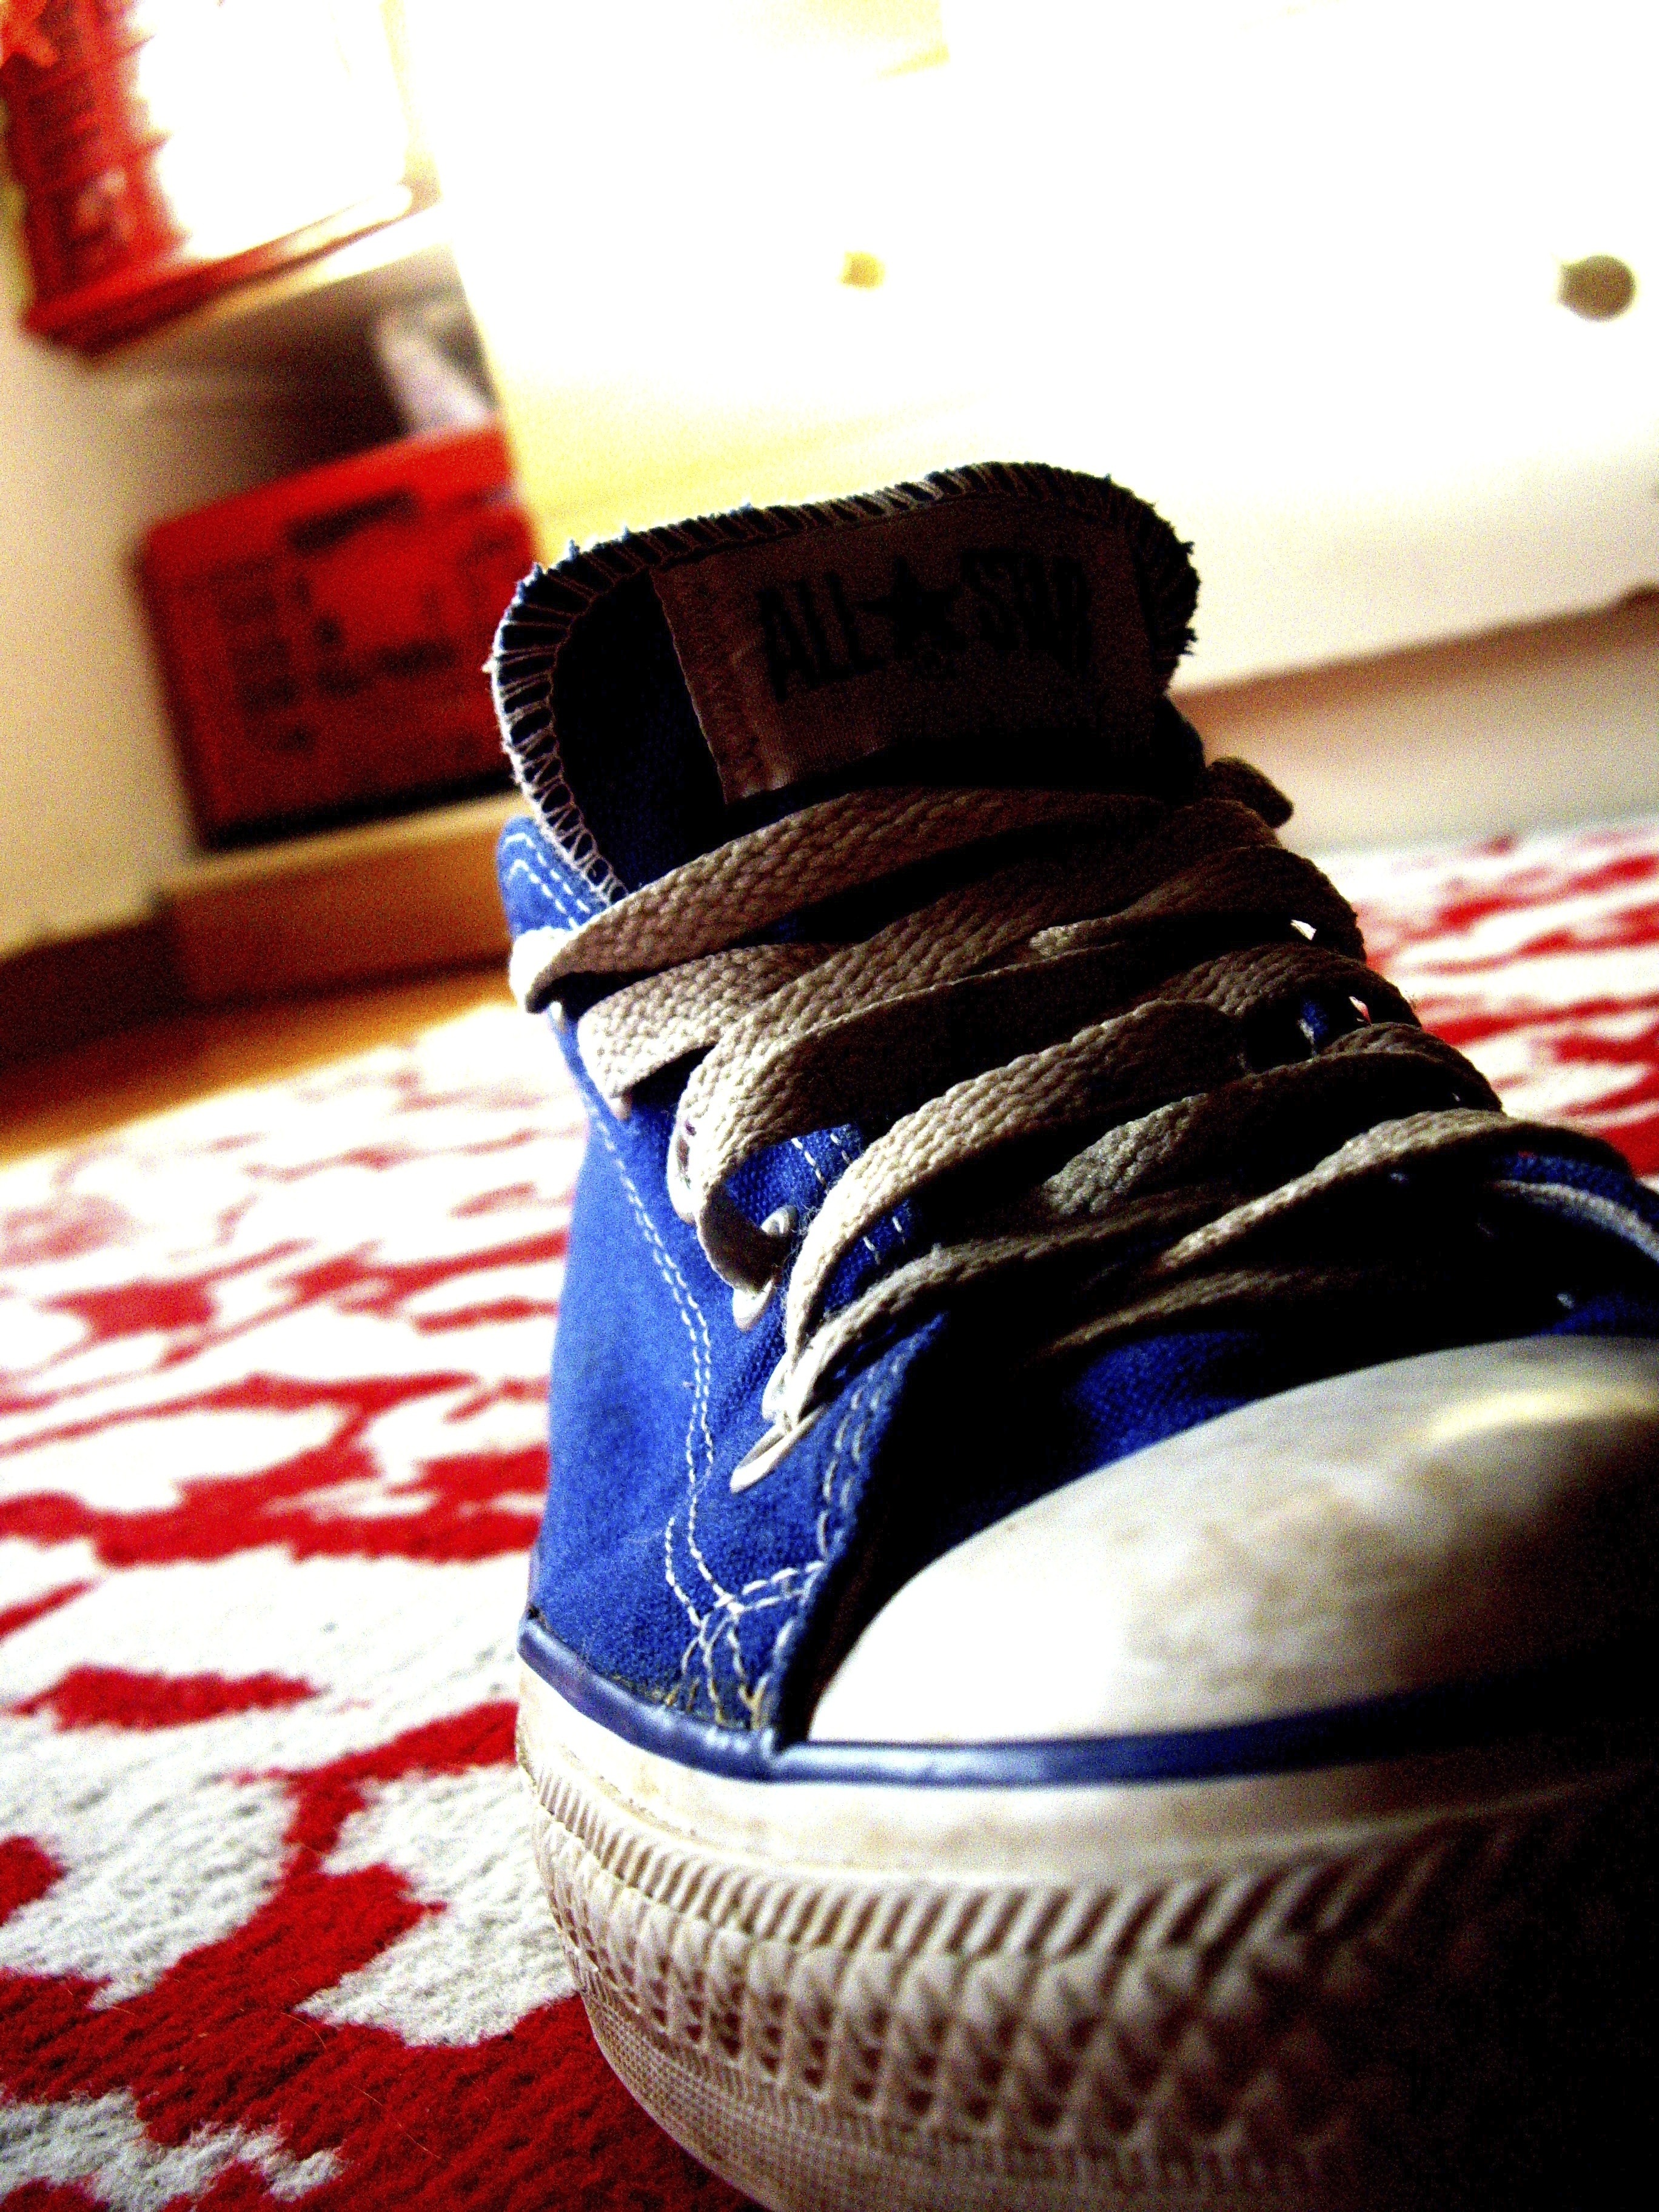
shoe, white, leg, sneaker, spring, red, blue, black, shoelace, all star, human body, shoes, sneakers, converse, footwear, everyday life, accompaniment, outdoor shoe, chuck's